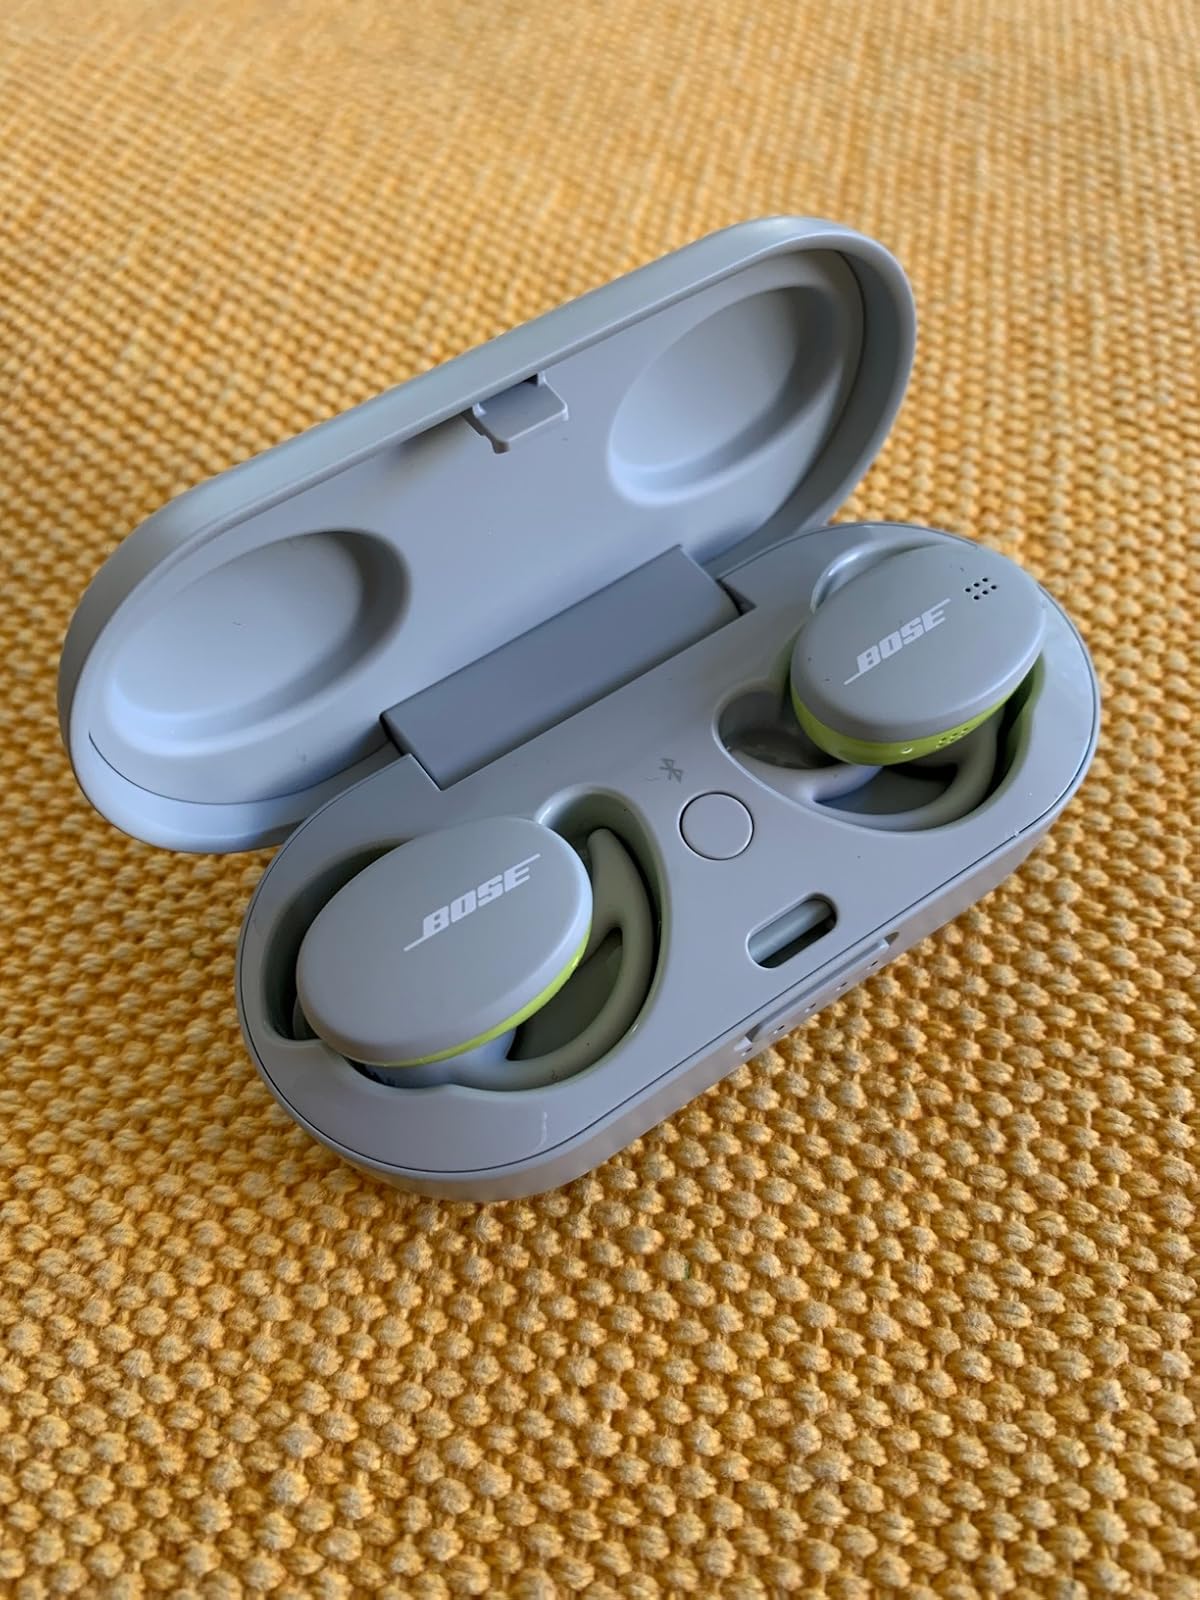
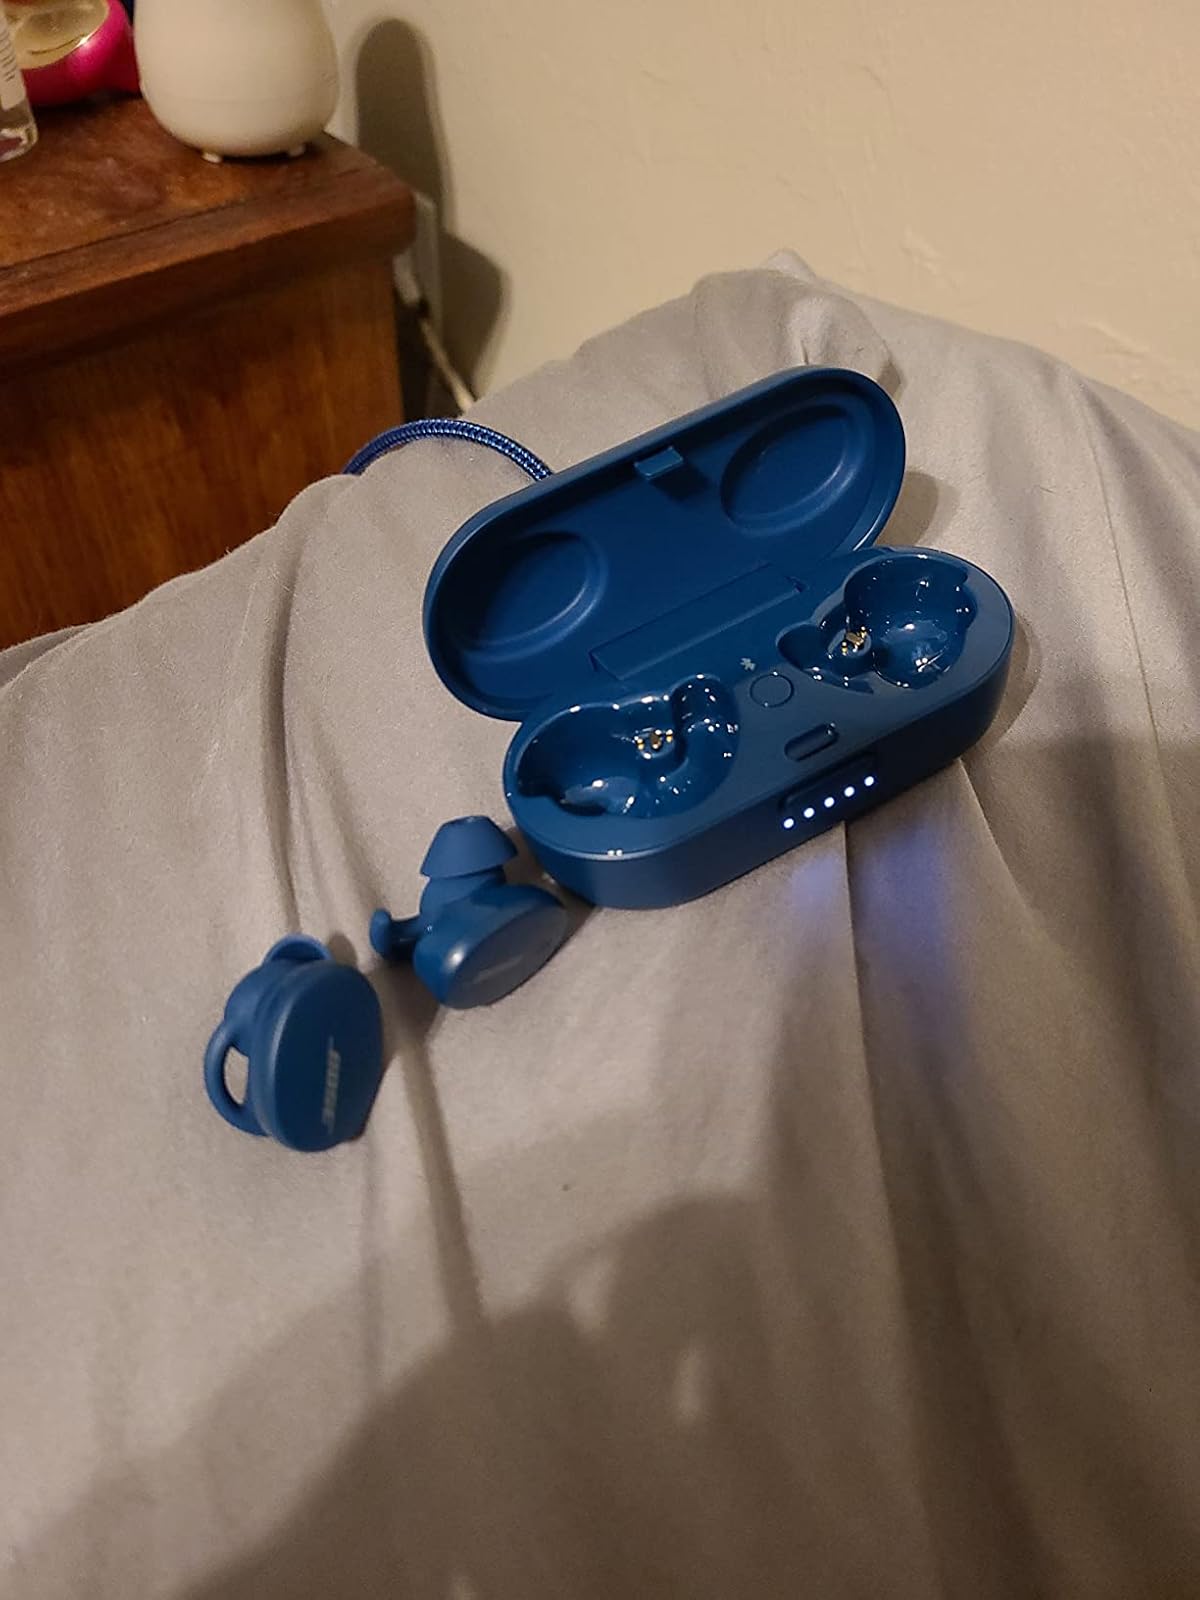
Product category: earbuds
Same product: no